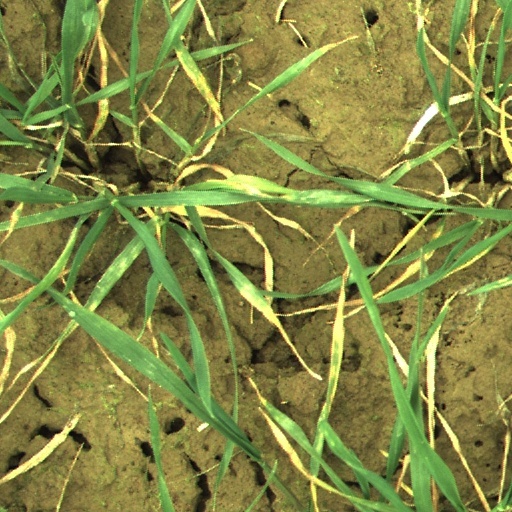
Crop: wheat